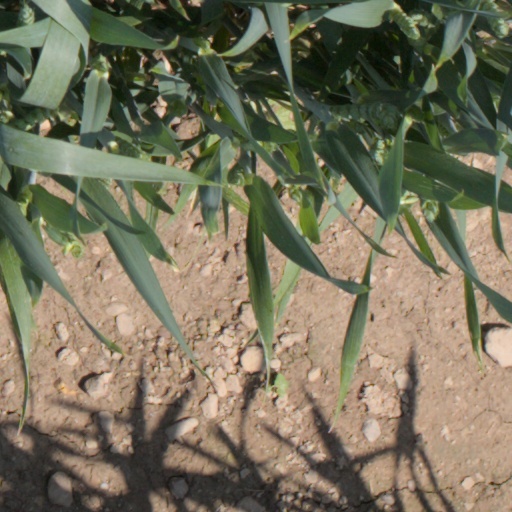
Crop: wheat